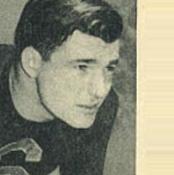
Age: 22